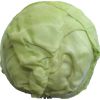
Label: white_cabbage